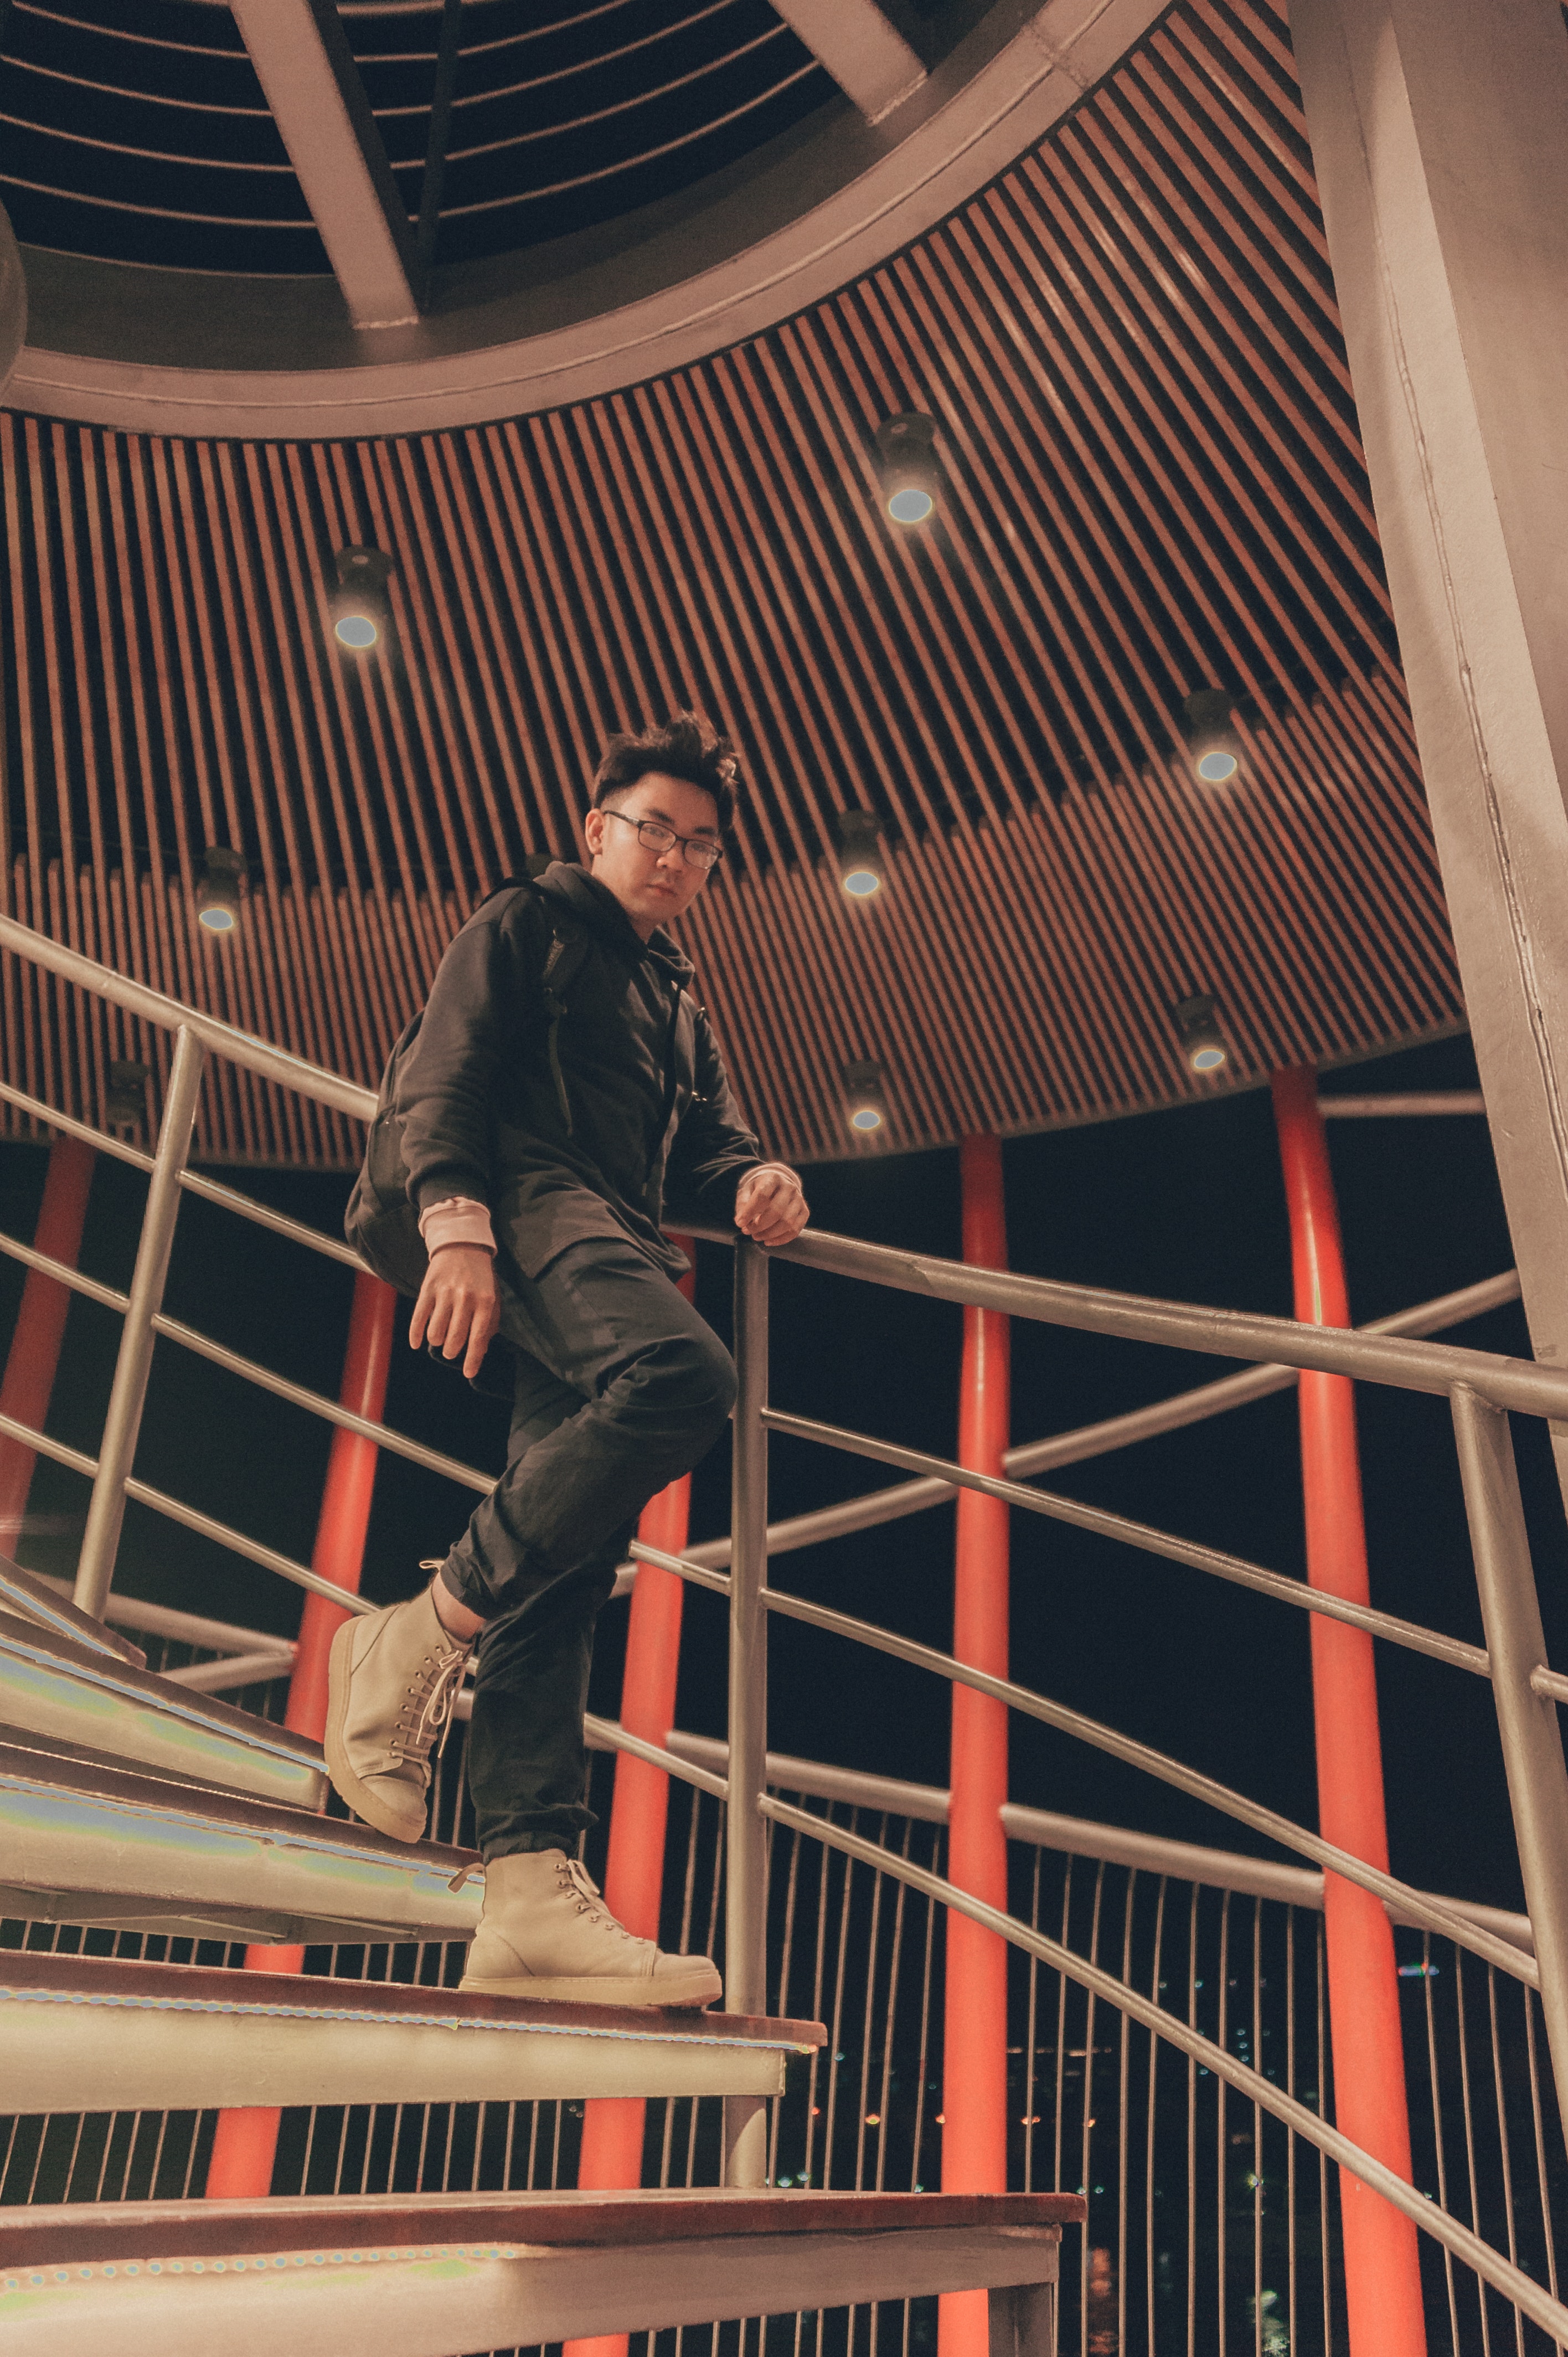
architecture, metal, steel